Ruppertsberg

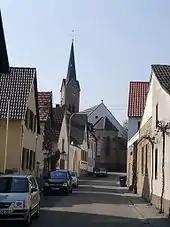
St. Martin's Parish Church in Ruppertsberg

In 1040, Ruppertsberg had its first documentary mention. Most likely it grew out of the "Hoheburg" (castle) beginning in 800. About 1100, the last Count of the Kraichgau donated the village to the Bishopric of Speyer, which then enfeoffed the Knights of Ruppertsberg with it. In the 14th century, Imperial troops destroyed the castle, whereupon the Knights built a moated castle, the so-called "Schloss", in the village's northeast. After the destruction wrought by the Thirty Years' War, only two families were left in Ruppertsberg.